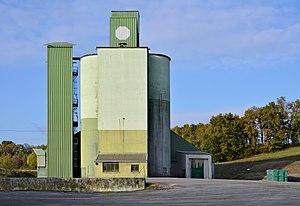
Vue sud-ouest du silo depuis la D 24, Salles-Lavalette, Charente, France.
Salles-Lavalette est une commune du Sud-Ouest de la France, située dans le département de la Charente.